Jen Jordan

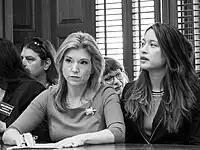
Jordan sitting next to Bee Nguyen while discussing abortion laws. (May 15, 2019)

Georgia House Bill 481 was a bill that would have outlawed abortions 20 weeks after conception, in violation of Supreme Court precedent in "Roe v. Wade" and "Casey v. Planned Parenthood". Jordan opposed the bill; giving a speech about her own experiences with pregnancy loss and prenatal medical care and asking Republican lawmakers not to "insert [themselves] in the most personal, private, and wrenching decisions that women make every single day."